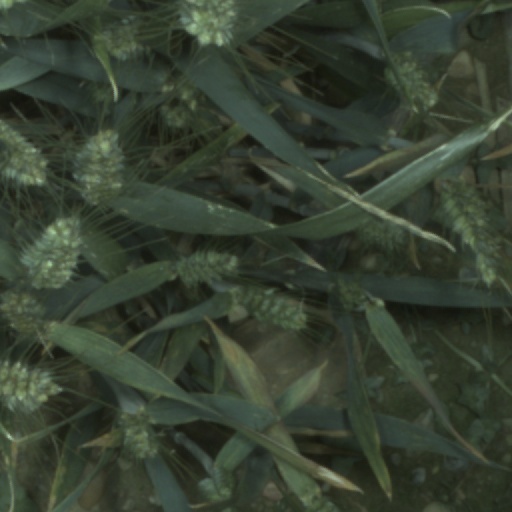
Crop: wheat